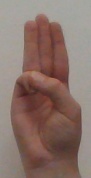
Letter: thaa